Bunny (1998 film)

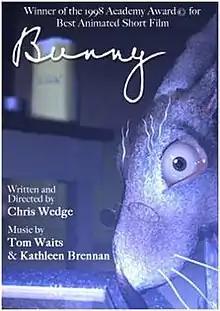
Promotional poster

Bunny is a 1998 American animated short film by Chris Wedge and produced by Blue Sky Studios.